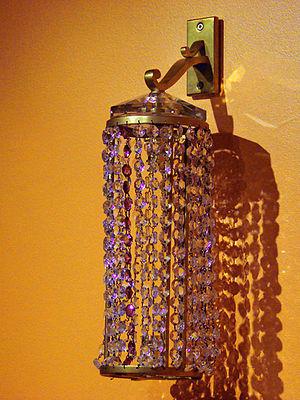
Jules-Émile Leleu, né à Boulogne-sur-Mer le 17 juin 1883 et mort à Paris le 11 juillet 1961, est un créateur et décorateur français spécialisé dans le domaine de l'Art déco.